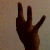
The image shows a hand gesture representing the number 9 in Indian Sign Language.